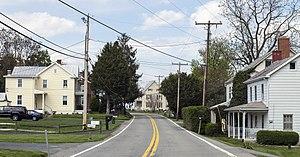
Broad Run, Maryland, Etats-Unis